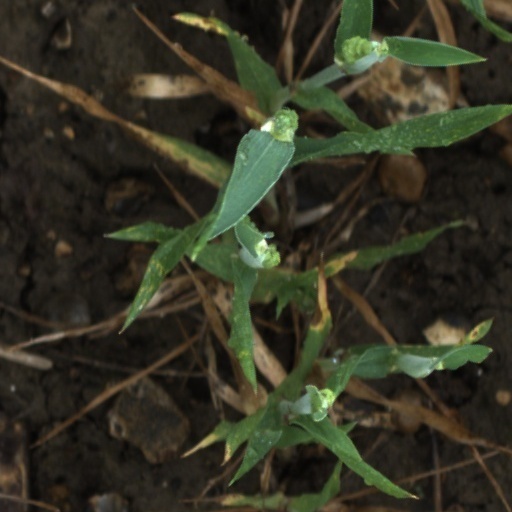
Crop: wheat